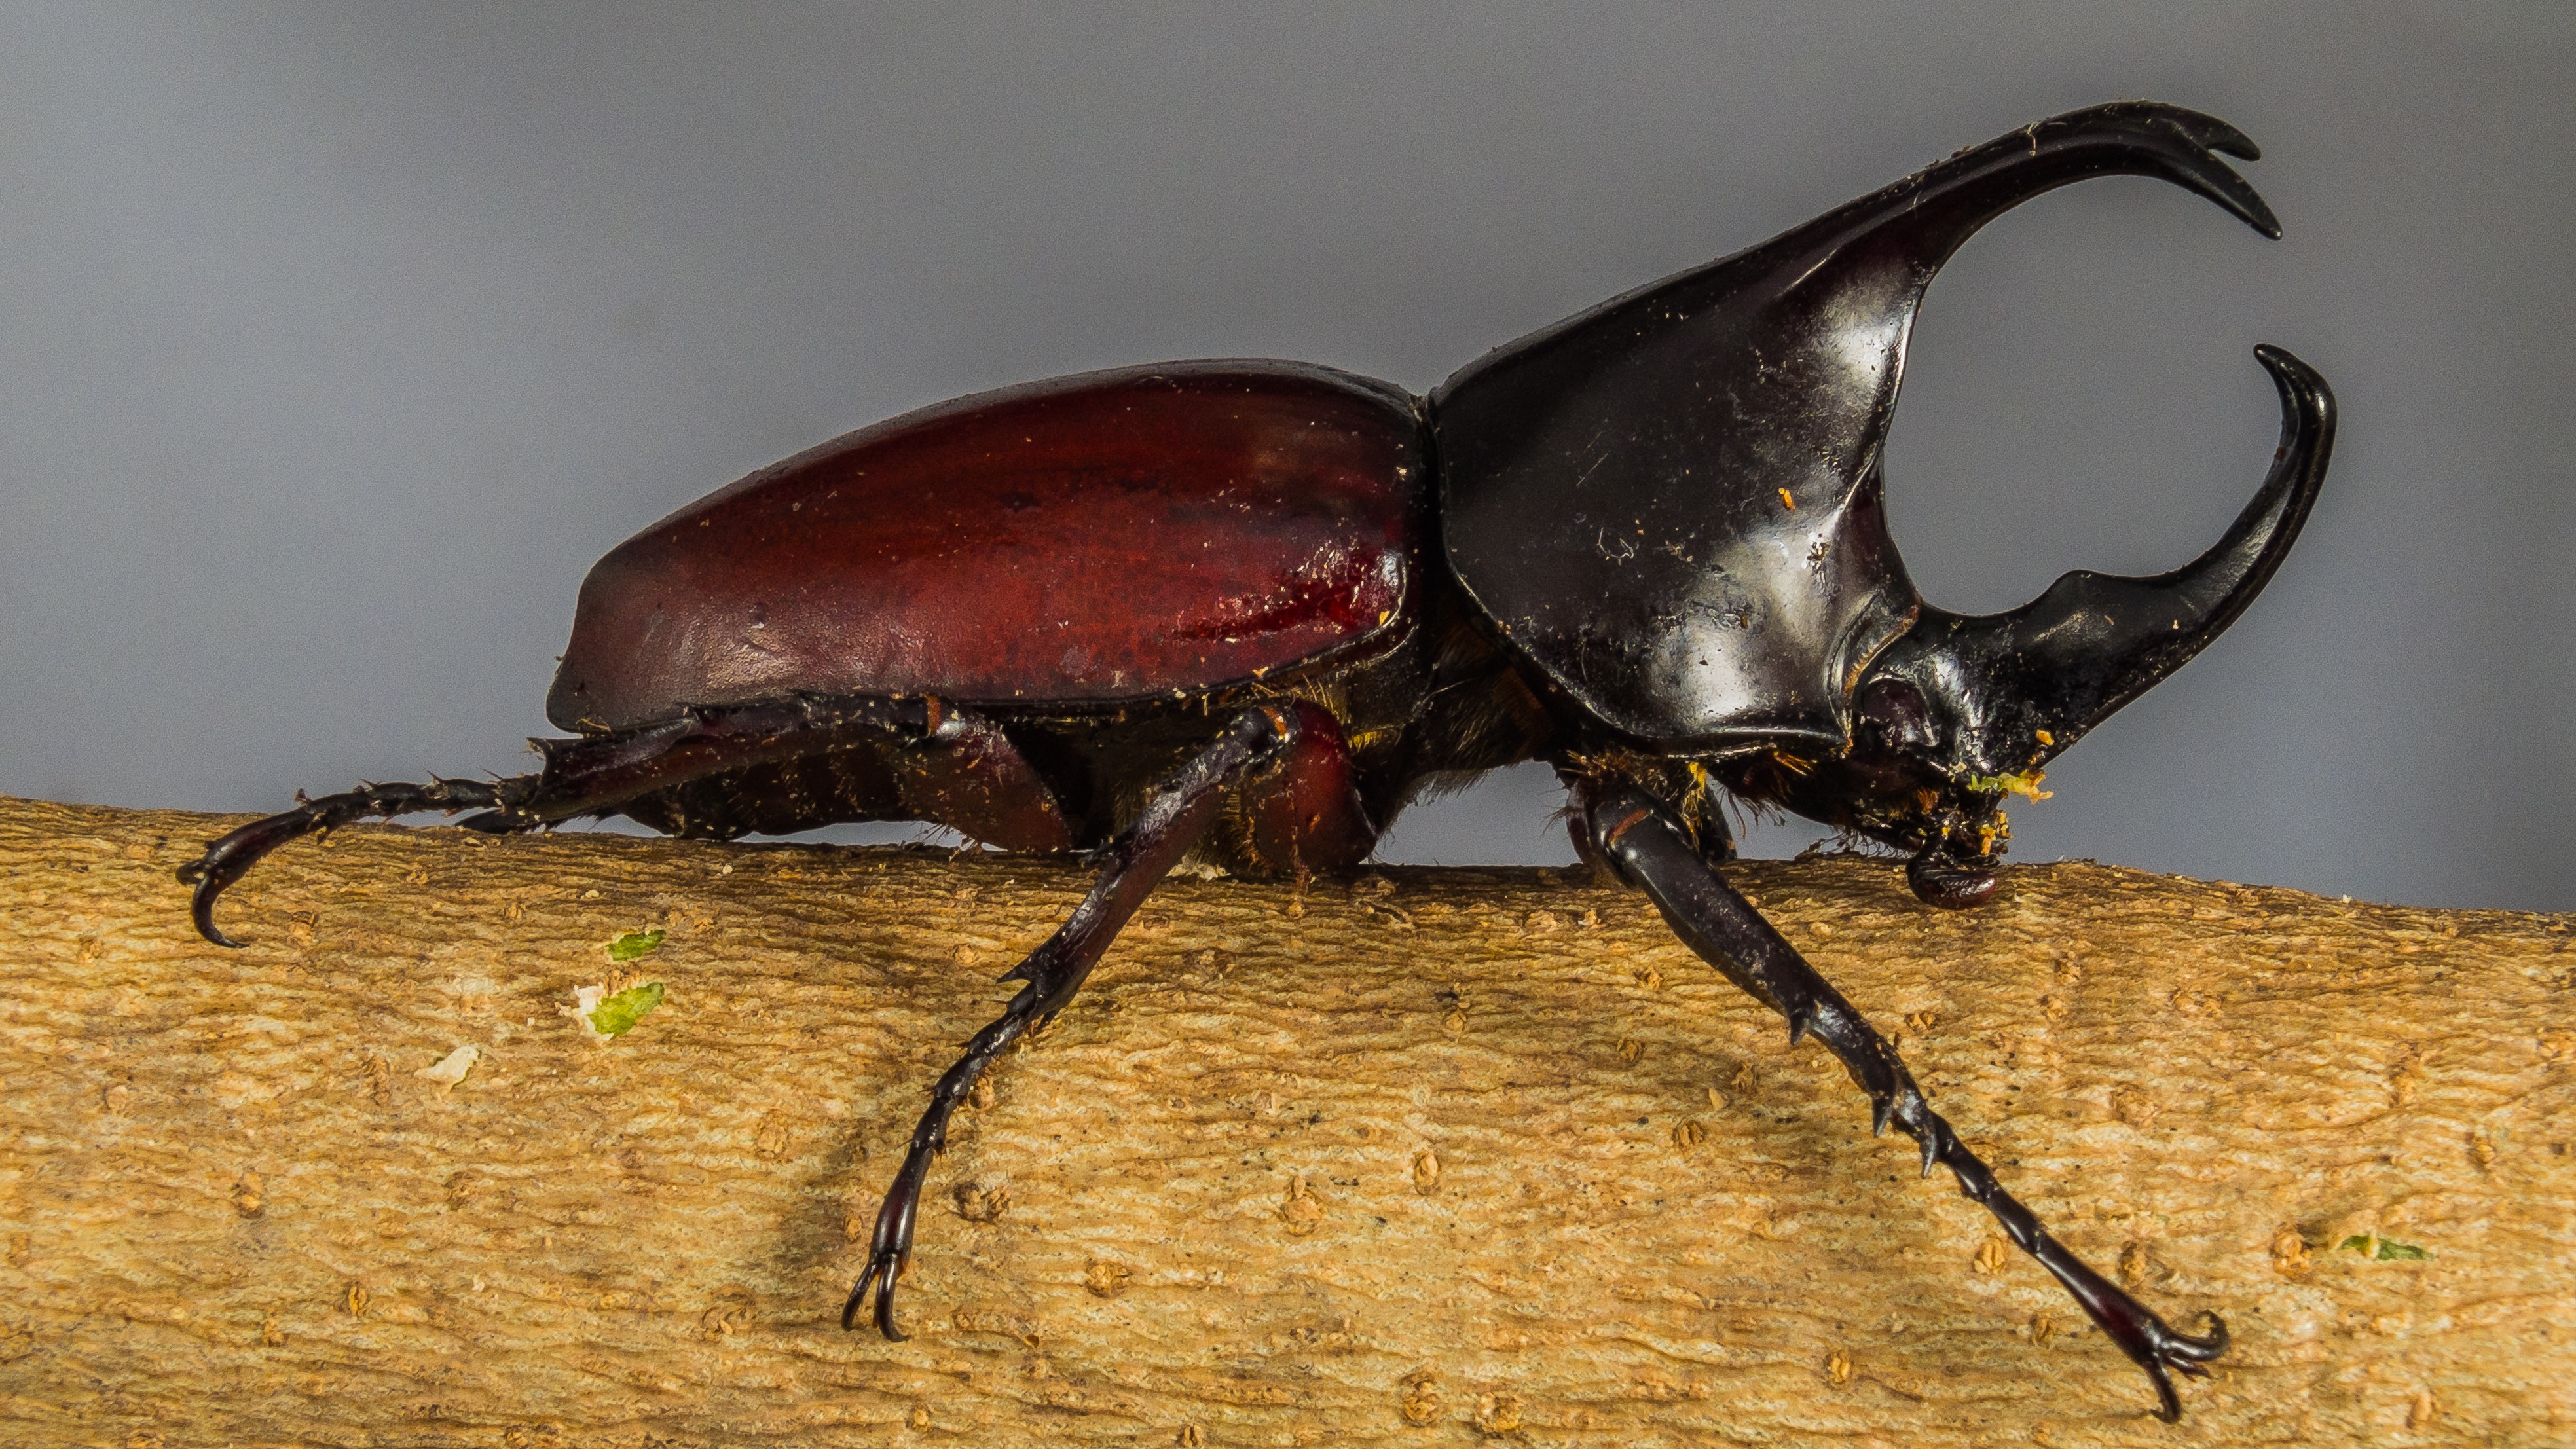
insect, fauna, invertebrate, close up, beetle, macro photography, arthropod, rhinoceros beetle, tropical beetles, scarabs, riesenkaefer, japanese rhinoceros beetle